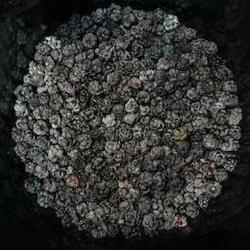
Label: Blackberry